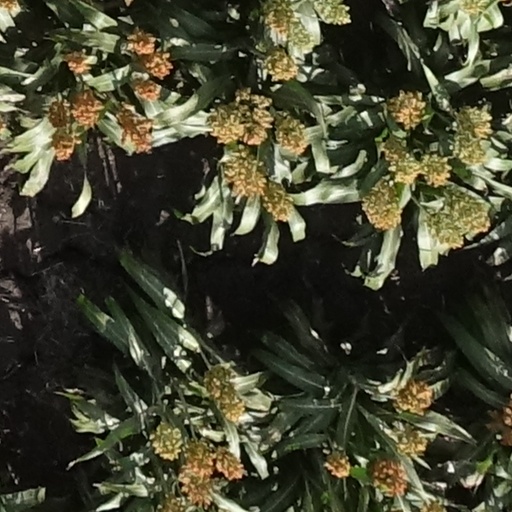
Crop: sorghum